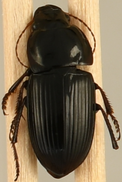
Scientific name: Anisodactylus ovularis
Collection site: Blandy Experimental Farm Site (BLAN), plot BLAN_003